Alonzo Mourning

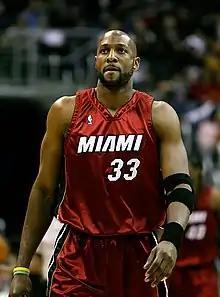
Mourning with the Miami Heat in 2007

Alonzo Harding Mourning Jr. (born February 8, 1970) is an American former professional basketball player who has served as vice president of player programs and development for the Miami Heat since June 2009. Mourning played most of his 15-year National Basketball Association (NBA) career for the Heat.